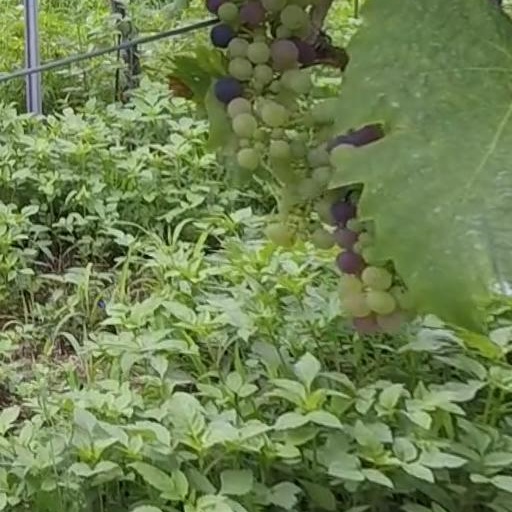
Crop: grape